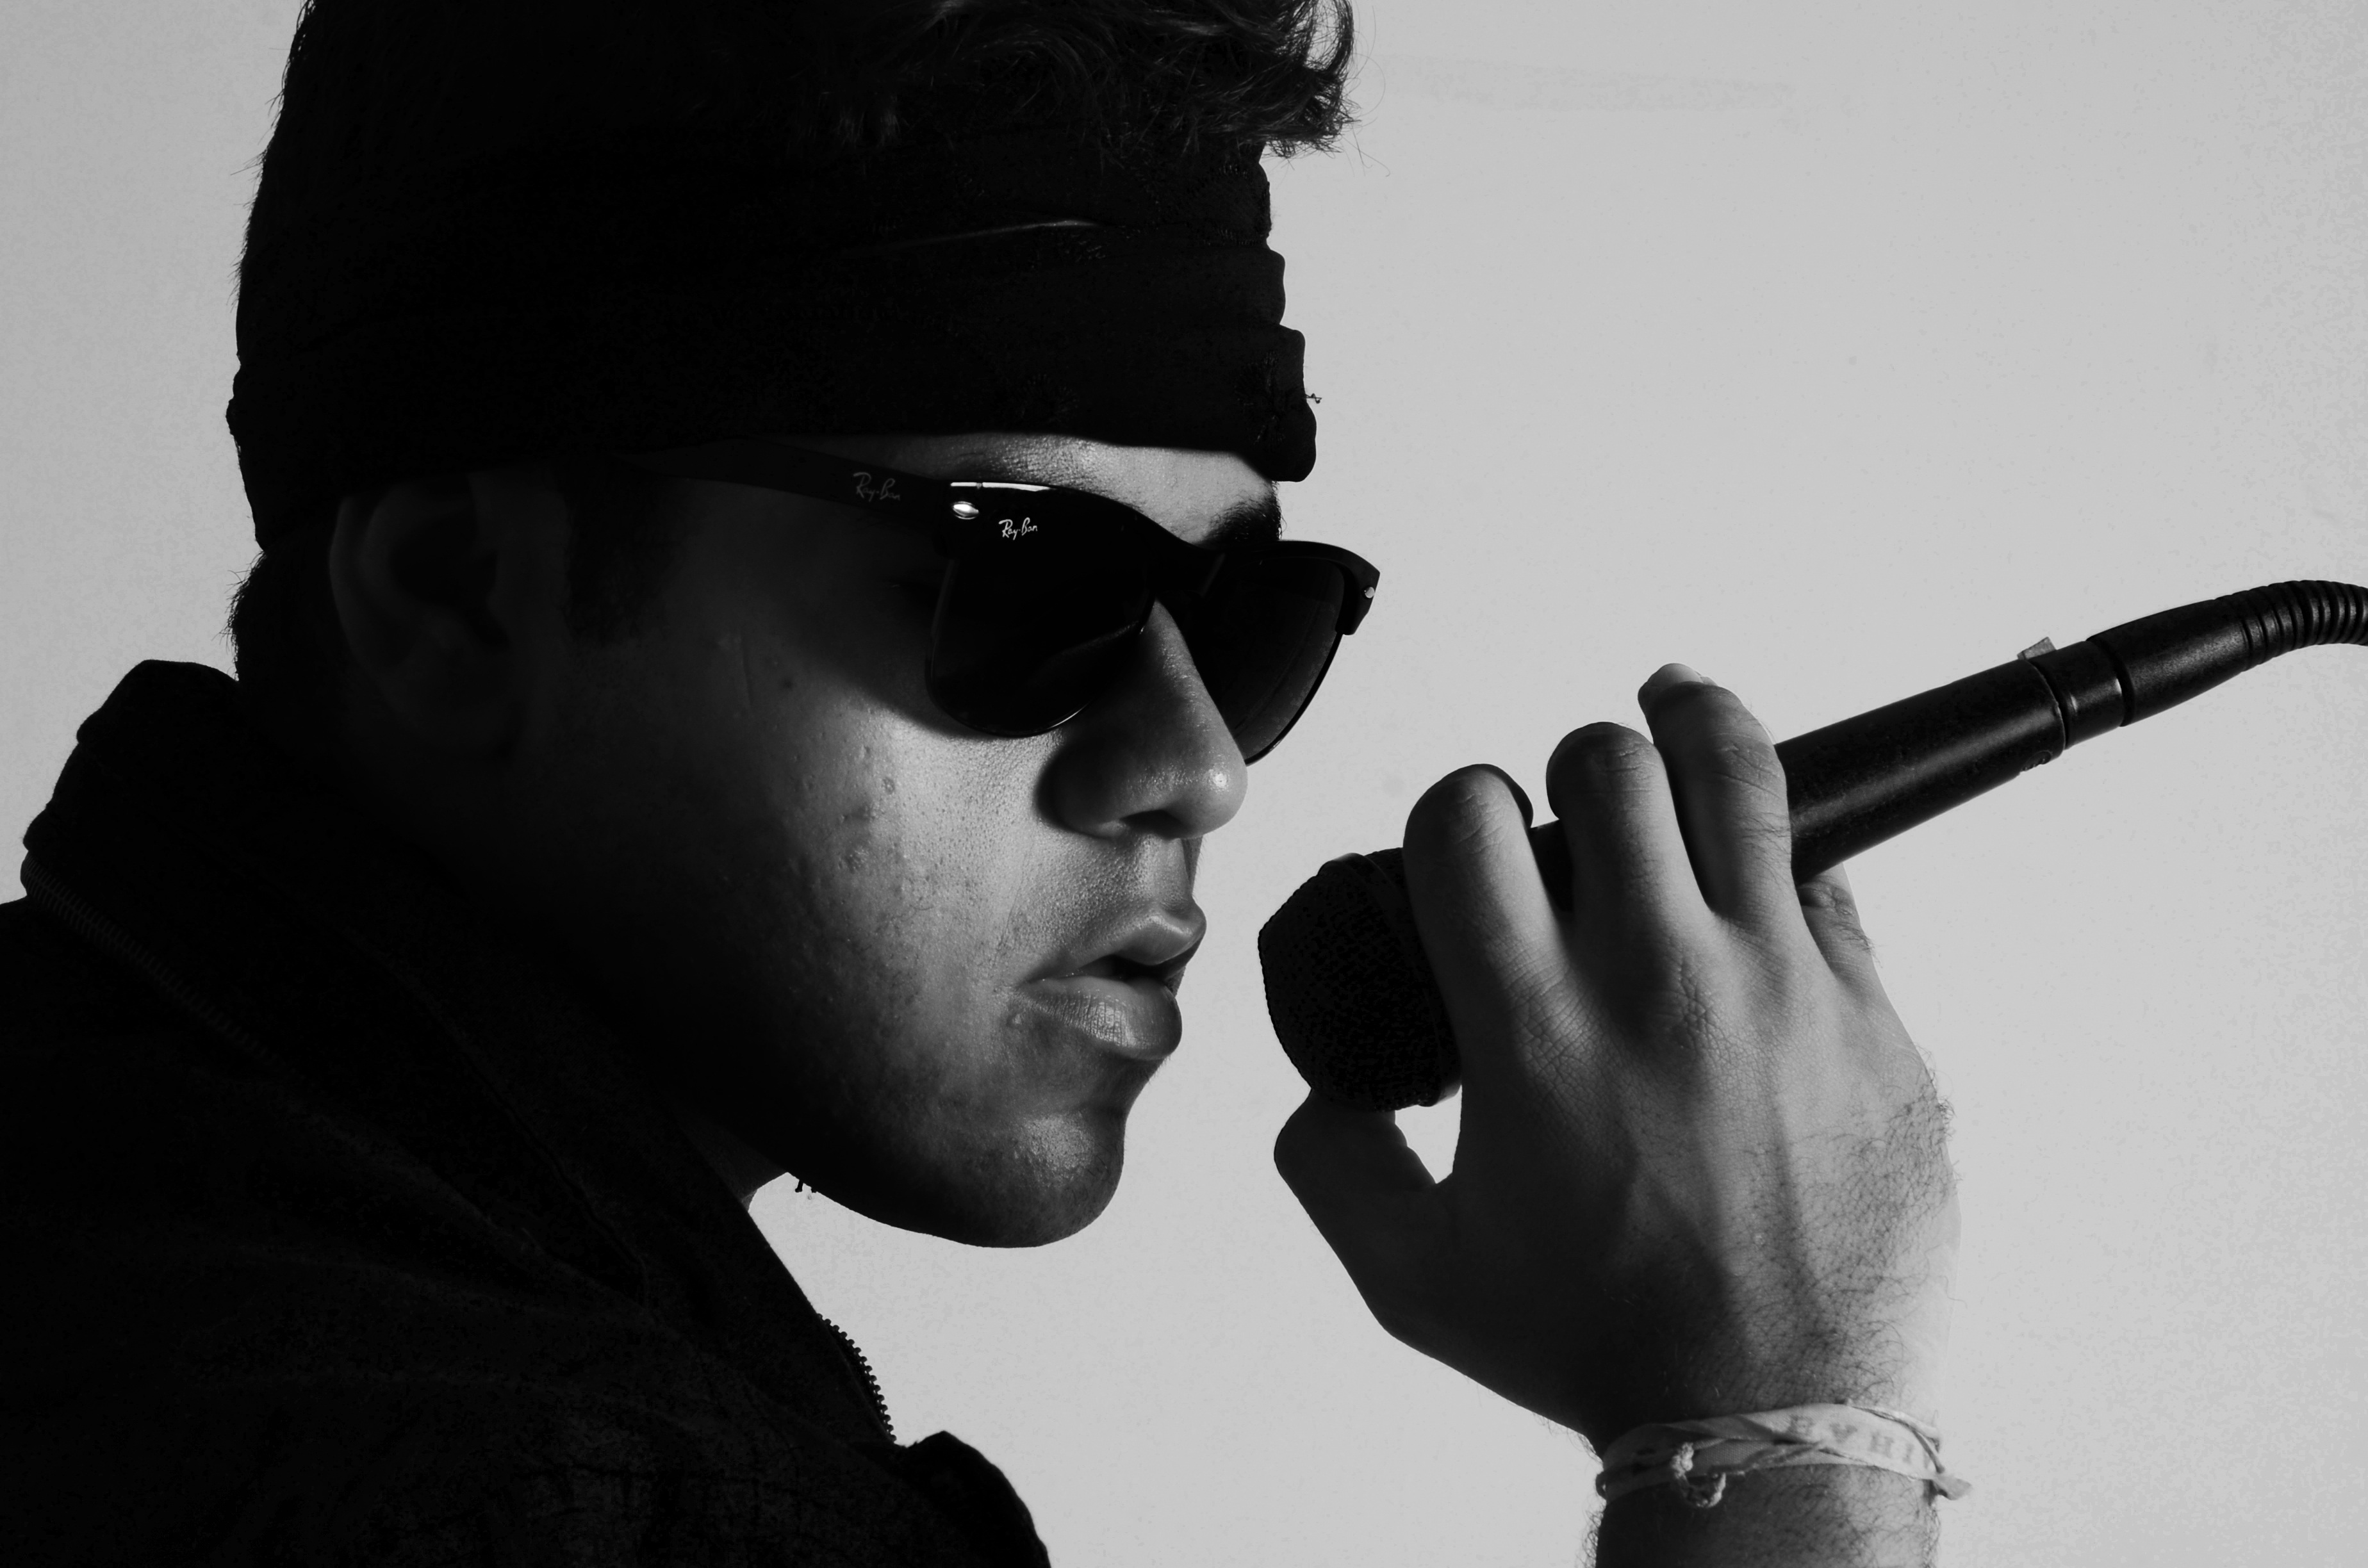
man, music, black and white, photography, guitar, singer, microphone, studio, artist, black, monochrome, sing, audio, sunglasses, glasses, singing, eyewear, sound, scene, vocals, emotion, voice, audio equipment, monochrome photography, vision care, cazuza, music artist